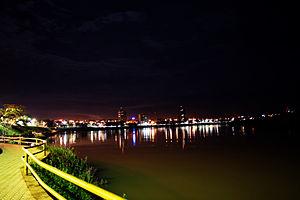
Itumbiara est une ville brésilienne de l'état de Goiás. Sa population était de 92 883 habitants au recensement de 2010 et de 100 548 habitants en 2015 suivant l'estimation de l'Institut Brésilien de Géographie et Statistique. En 2010, elle avait une population urbaine de 88 942 habitants et une population rurale de 3 941 habitants. La superficie de la commune est de 2 462,93 km². Elle est située à 204 km de Goiânia et à 411 km de la capitale brésilienne, Brasilia.